Jagged array

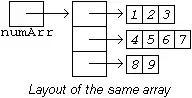
Memory layout of a jagged array.

In computer science, a jagged array, also known as a ragged array or irregular array is an array of arrays of which the member arrays can be of different lengths, producing rows of jagged edges when visualized as output. In contrast, two-dimensional arrays are always rectangular so jagged arrays should not be confused with multidimensional arrays, but the former is often used to emulate the latter.